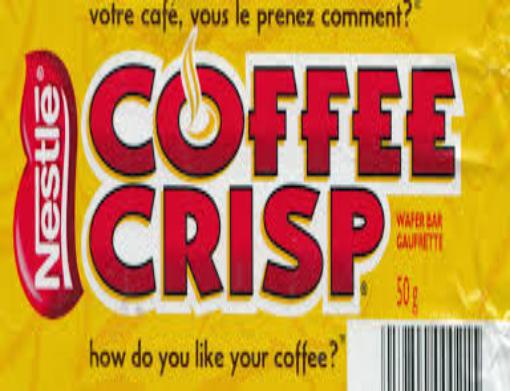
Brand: Coffee Crisp
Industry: Food